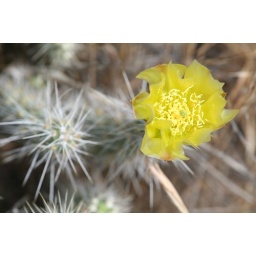
a cactus flower in hell's canyon